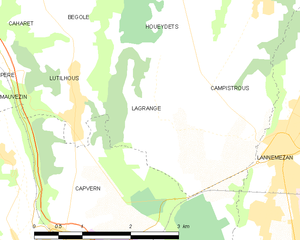
Carte des communes françaises
Lagrange est une commune française située dans le département des Hautes-Pyrénées, en région Occitanie.